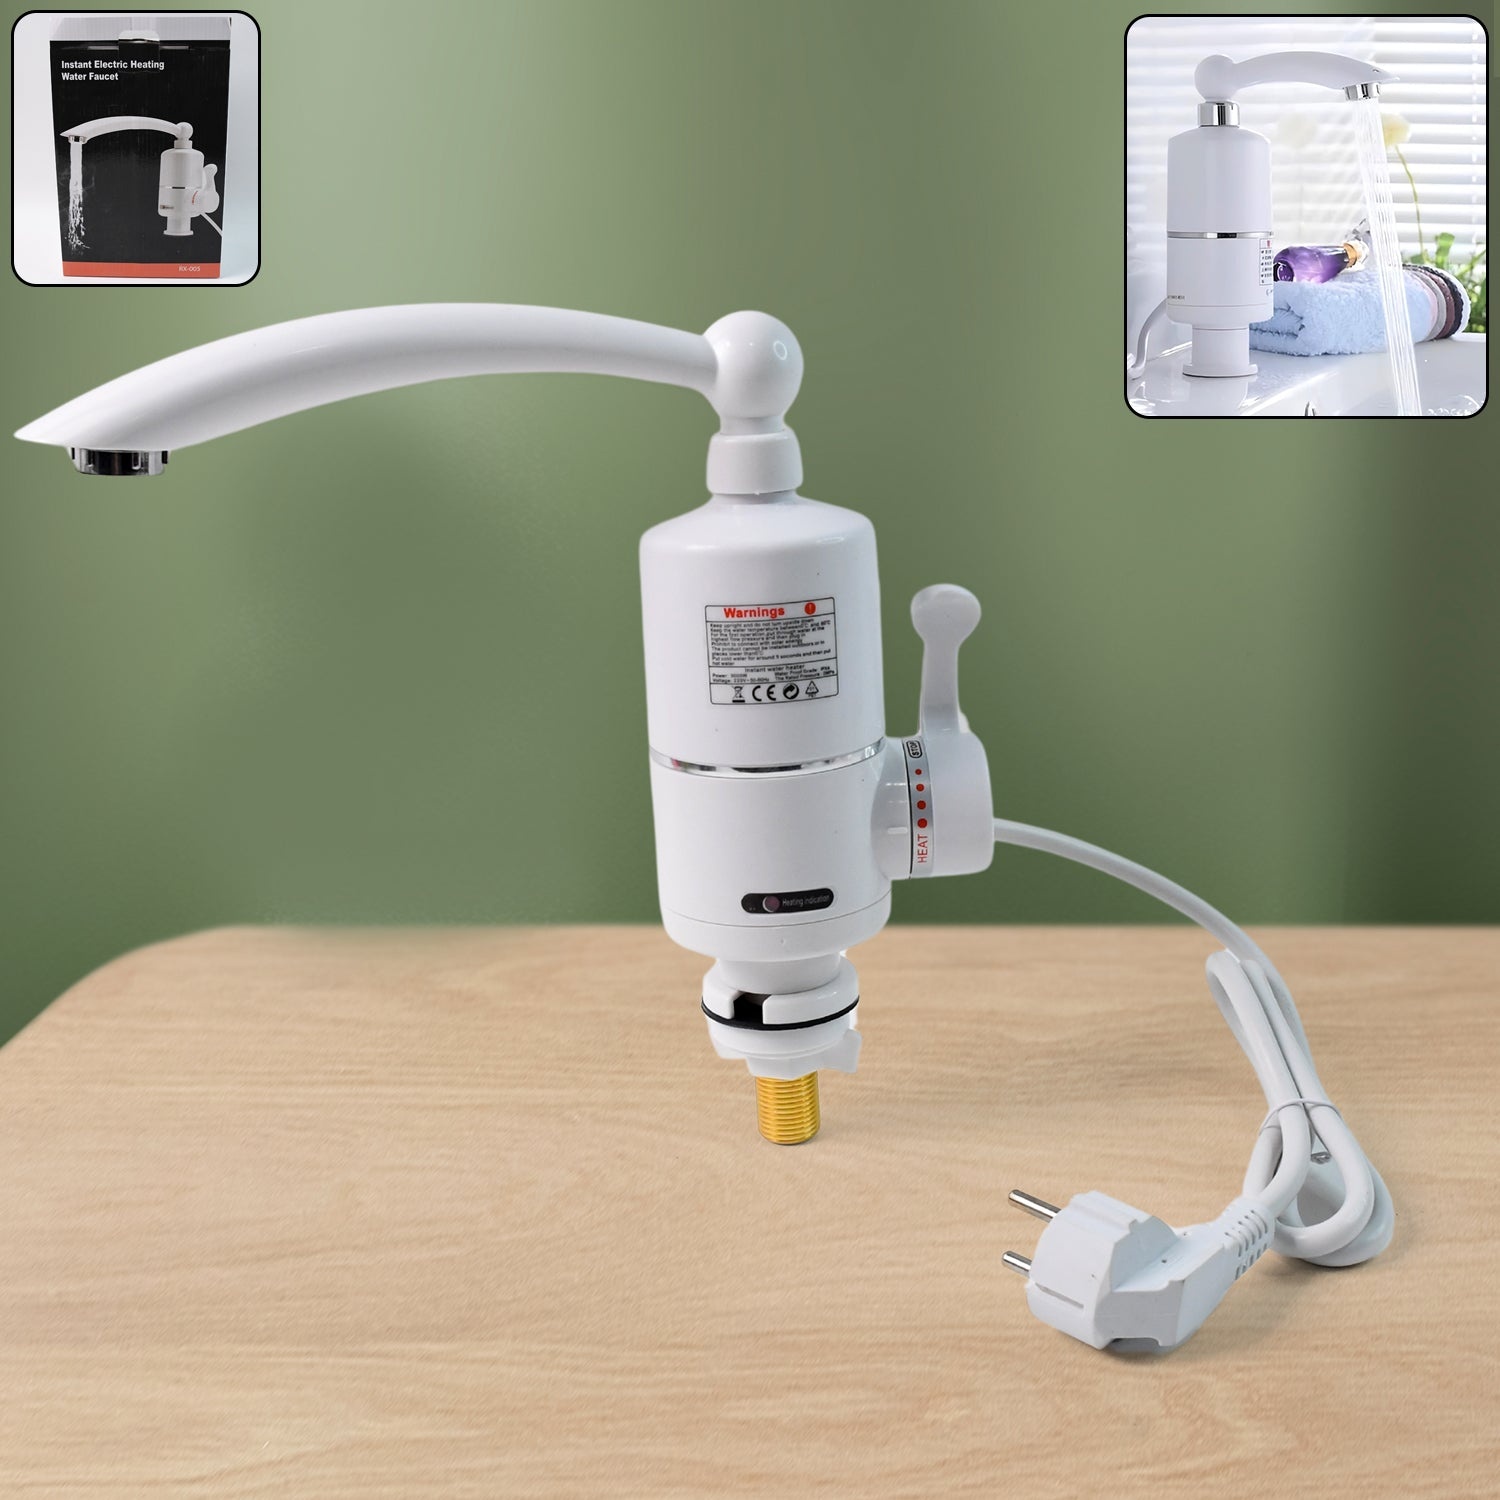
Instant Heating Electric Water Heater Faucet Tap (1 Pc / Mix Design)
Brand: JAI BALAJI ENTERPRISES
Instant Heating Water Faucet (1 Pc / Mix Design) Low Consumption Easy to install and operate Just 3-5 Seconds, 30-60 degree hot water for using Need not Pre heat, Provide hot water all the time Water is separate from electric Absolute safety With anti-leakage electric equipment Protection Water flow switch, to ensure the electricity water power is cut off Fast and efficinet, easy to use, water temperature adjustable 30 degree to 60 degree Celcius Water pressure: 0.04 - 0.5 MPa Power: 220 V Rated Power: 3000 W, instant geyser , Mini Gyeser Features Five second electric heat Fully automatic control Safety six insurance Stepless temperature regulation Cold and hot water Magnetized healthy water Specifications Product Name : Instant Heating Water Faucet, water hiter The main material: environmental refined copper + ABS engineering plastics The inlet way : under the influent Surface treatment : multiple plating Spool: Diamond level Ceramic spool Heating tube: high-purity copper liner heating element Cord Length : about 1.5 m
Category: Home & Garden > Household Appliances > Water Heaters